Clan of Ostoja

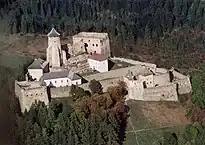
Stará Ľubovňa Castle, place of negotiation between Stibor of Stiboricz and Zawisza Czarny

Stibor proved to be a great diplomat who combined loyalty to King Sigismund with his diplomatic work on behalf of Poland. In 1397 Sigismund chose Stibor as his representative in negotiations with the Polish King Jogaila, who appointed Mikołaj "Bydgoski" to represent Polish Crown. Thus the two brothers, Stibor and Mikołaj, met as leaders of their respective diplomatic delegations. Later on, around 1409, King Jogaila appointed his most trusted diplomat Mikołaj Błociszewski of the Clan of Ostoja to lead the negotiations.